Doomsday Plus Twelve

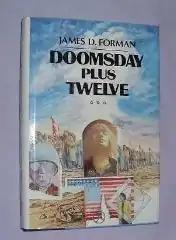

Doomsday Plus Twelve is a 1984 post-apocalyptic novel by James D. Forman.